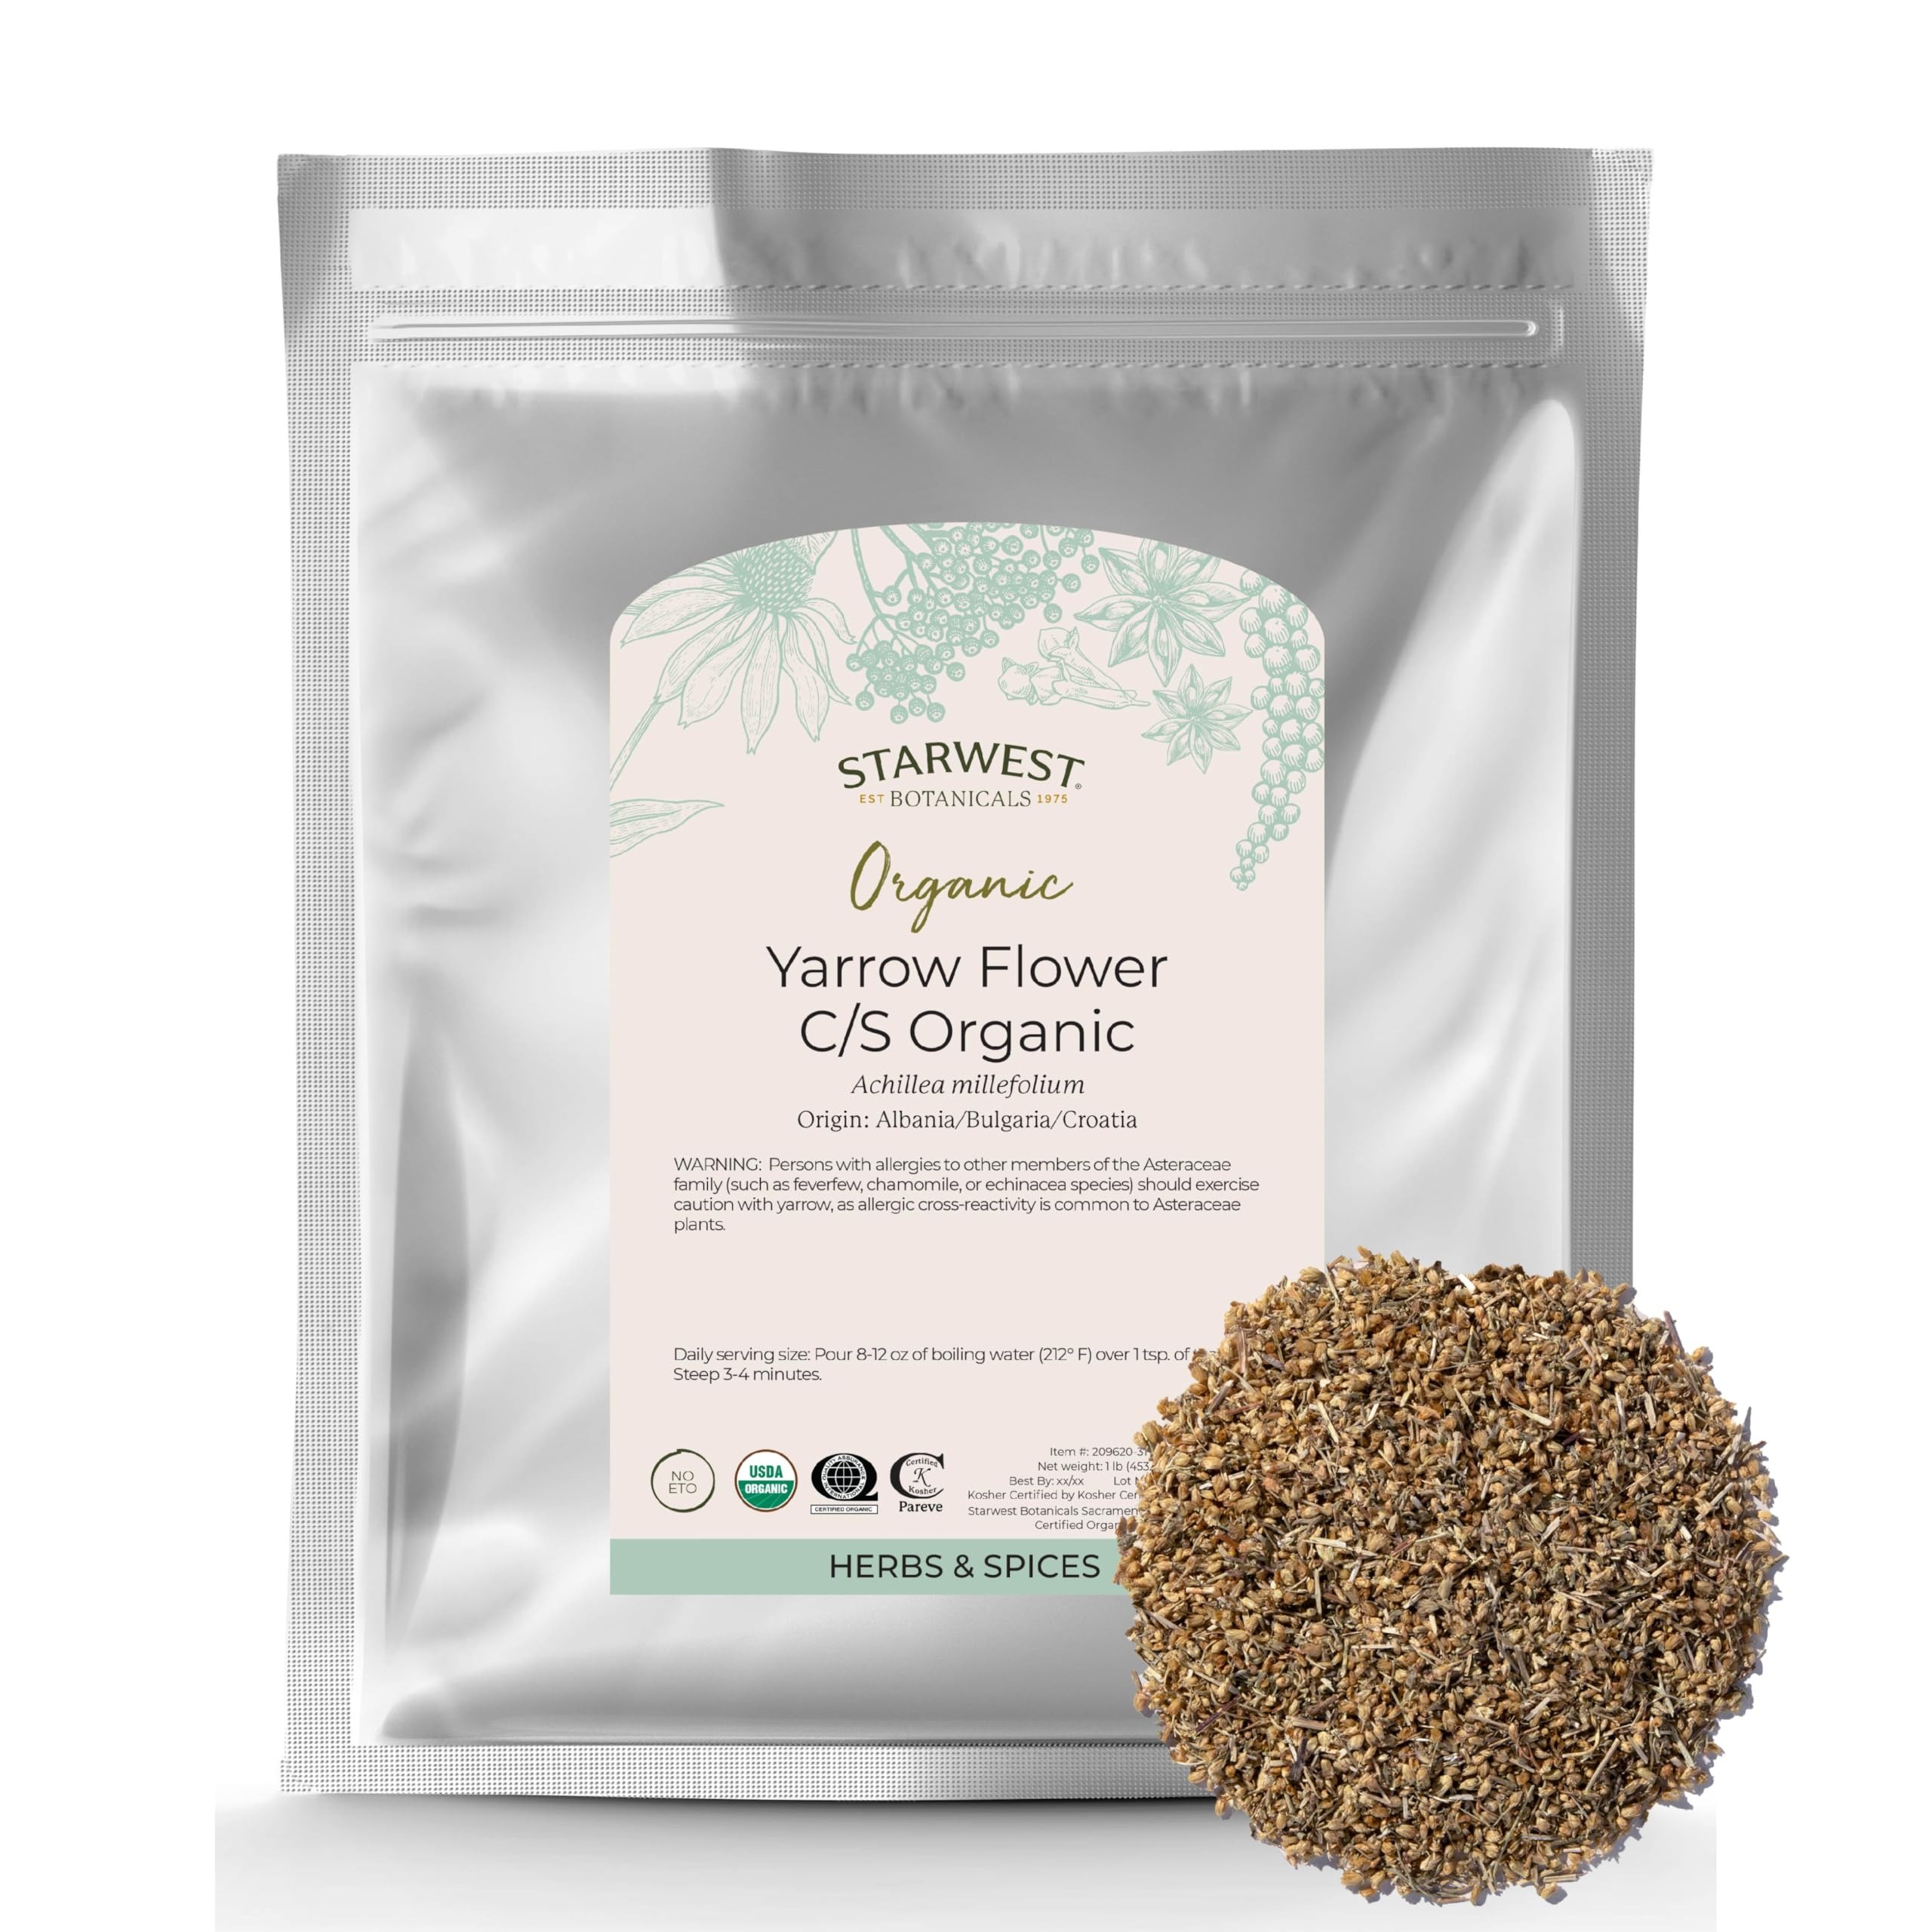
Item Name: Starwest Botanicals Organic Yarrow Flowers - Dried Loose Leaf Herb for Tea, Tinctures, & Natural Wellness, Cut & Sifted, Certified Kosher, Non-GMO - Bulk 1 lb Bag
Bullet Point 1: PURE YARROW FLOWER: This bag contains Achillea millefolium, the botanical name for yarrow flower. It is known for its ability to provide immune and digestive support, as well as promote relaxation
Bullet Point 2: VERSATILE HERB: Yarrow flower provides a floral flavor profile with herbal and peppery notes. It can be brewed into tea or used in tinctures to support natural wellness
Bullet Point 3: USDA CERTIFIED ORGANIC: Our yarrow is certified organic and kosher to meet strict processing standards and to offer a naturally sourced option that you can rely on
Bullet Point 4: PREMIUM QUALITY: Rigorously tested for heavy metals and cGMP compliant, this bag of yarrow flower meets high safety and quality standards to ensure a trusted ingredient for your recipes
Bullet Point 5: STARWEST SUSTAINABILITY: With a commitment to responsible sourcing, Starwest Botanicals works with expert farmers across over 50 countries to provide carefully cultivated herbs, spices, and teas
Product Description: Origin: Albania/Bulgaria/Croatia
Value: 16.0
Unit: Ounce

Price: 23.855